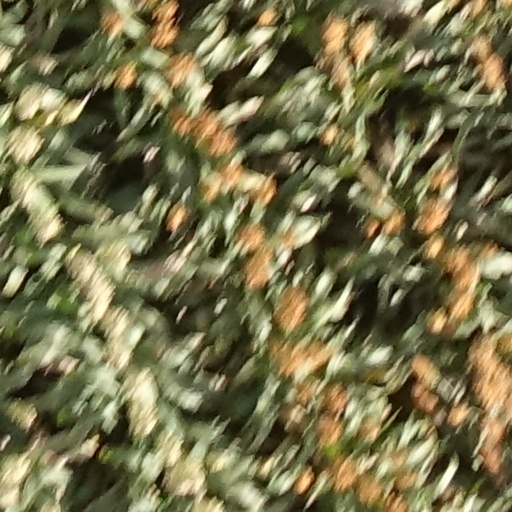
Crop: sorghum